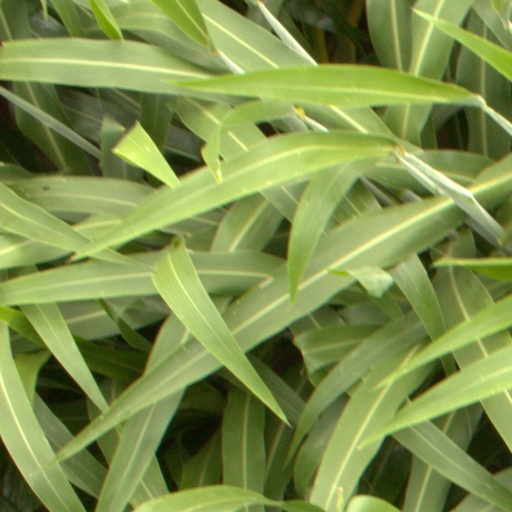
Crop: sorghum